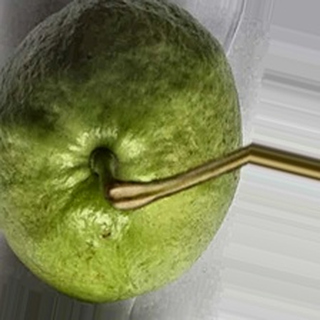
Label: healthy_guava